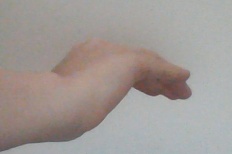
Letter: haa